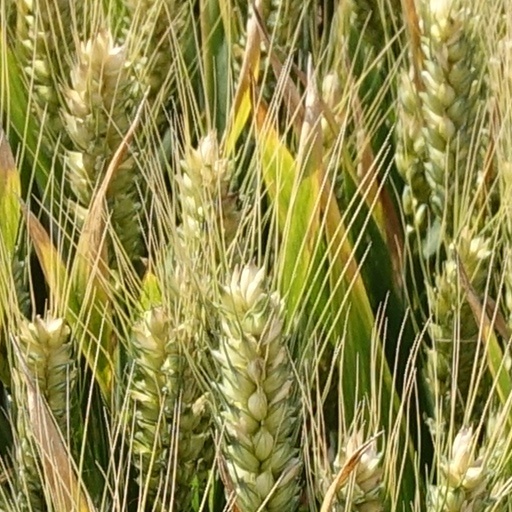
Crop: wheat